Naguib Kheraj

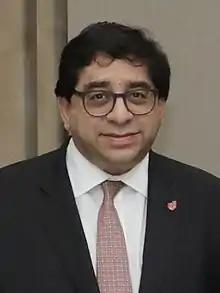

Kheraj was born in July 1964 in South London and grew up in Tanzania, Switzerland, Pakistan and the Middle East. He is a member of the Ismaili community. Kheraj attended Dulwich College back in South London. He went on to study at Robinson College, Cambridge, where he graduated with a degree in economics.